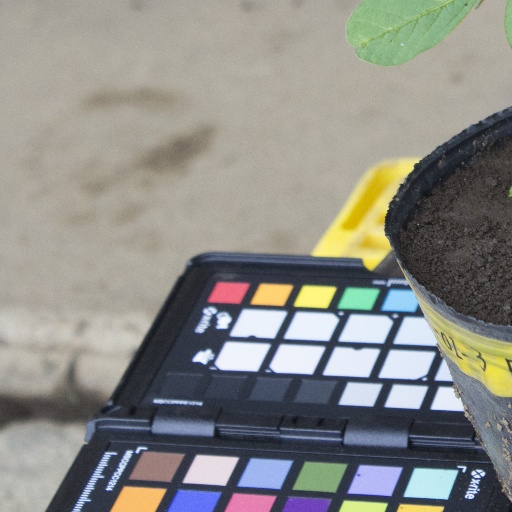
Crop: soybean